Canadian Museum of History

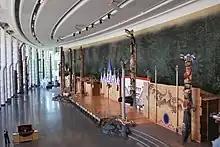
Exhibitions in the Grand Hall

Grand Hall features two permanent exhibitions on the Indigenous peoples of the Pacific Northwest Coast, "First Peoples of the Northwest Coast" and "From Time Immemorial — Tsimshian Prehistory". The exhibits include totem poles and other artifacts. The exhibitions were developed as a collaboration between the museum's curators and Indigenous cultural specialists in the 1980s.